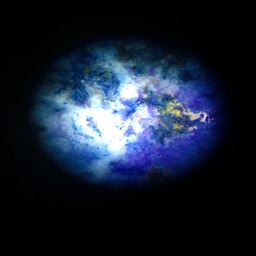
material looks like the planet earth